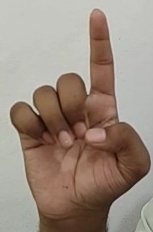
ASL sign: D